Prince Notonegoro

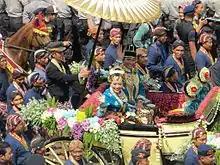
Princess Hayu and Prince Notonegoro in a royal parade during their wedding in October 2013

On 22 October 2013 Princess Hayu was officially married to Prince Notonegoro. The royal wedding of Yogyakarta Palace was conducted in three consecutive days, covering long and various wedding rituals. Thousands of guests attended the royal wedding including the President of the Republic of Indonesia Mr. Susilo Bambang Yudhoyono